Reuben Foster House and Perley Cleaves House

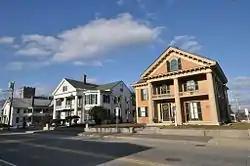
The Foster house is on the left, the Cleaves house on the right

The Reuben Foster House and Perley Cleaves House are a pair of nearly identical Greek Revival houses at 64 and 62 North State Street in Concord, New Hampshire. Built 1848–1850, they are among New Hampshire's best examples of Greek Revival architecture, having undergone only relatively modest alterations. The houses were listed on the National Register of Historic Places in 1982. The Cleaves House is further notable for its association with Mary Baker Eddy, and now serves as a historic house museum.